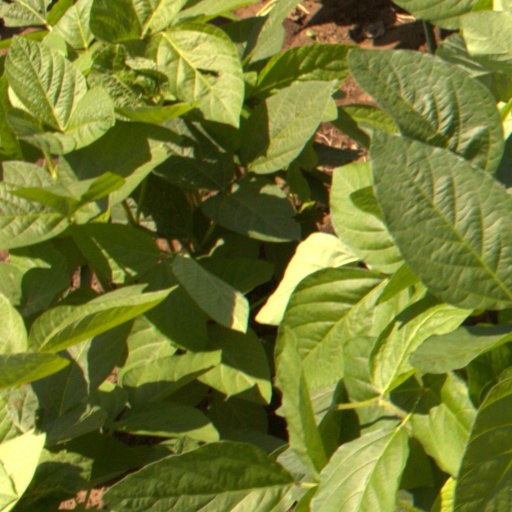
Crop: soybean